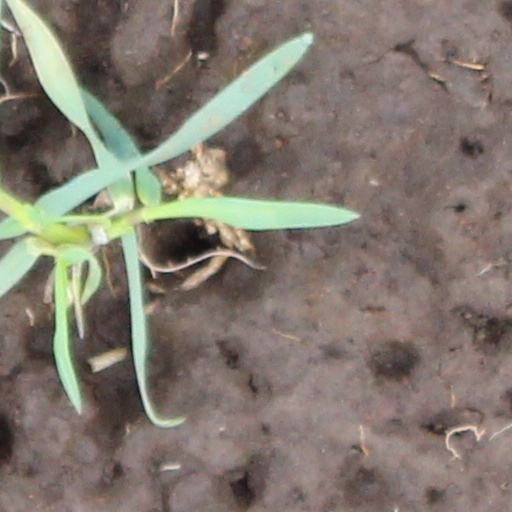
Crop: wheat